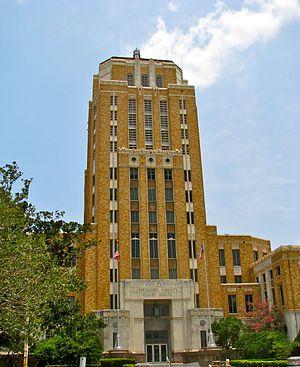
Le comté de Jefferson, en anglais : Jefferson County, est un comté situé dans l'extrême est de l'État du Texas aux États-Unis. Selon le recensement de 2010, sa population est de 252 273 habitants, estimée, en 2018, à 255 001 habitants. Le comté a une superficie de 2 982 km², dont 2 269,5 km² en surfaces terrestres. Fondé le 9 décembre 1835, il est nommé en l'honneur de Thomas Jefferson, l'ancien président des États-Unis. Le siège de comté est la ville de Beaumont.